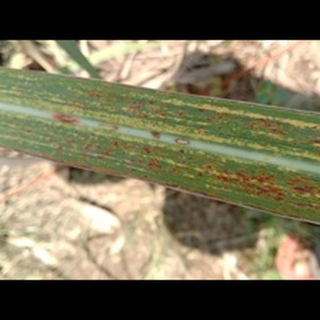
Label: sugarcane_rust